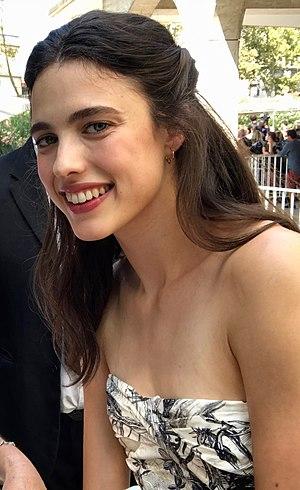
Death Stranding est un jeu vidéo développé par Kojima Productions et édité par Sony Interactive Entertainment. Le jeu est sorti le 8 novembre 2019 sur PlayStation 4 et le 14 juillet 2020 sur Windows.